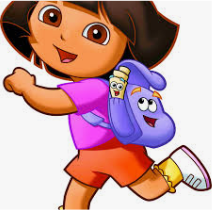
Portrait style: Cartoon Portrait